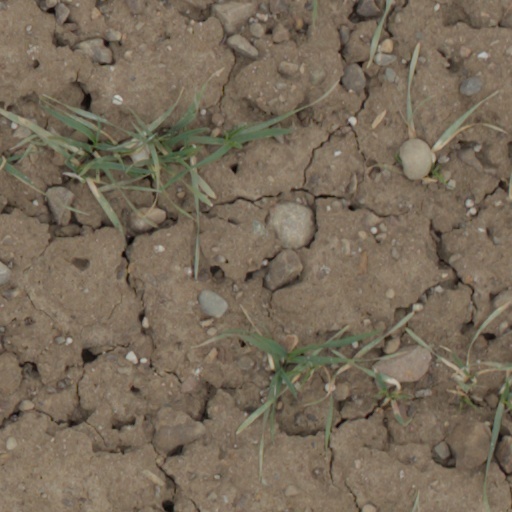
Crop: wheat